Vitreous enamel

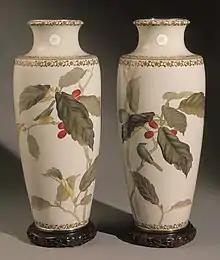
Imperial vases by Ando Jubei, with the chrysanthemum crests of the Imperial family, using to slightly raise the design; Khalili Collection of Japanese Art

Japanese artists did not make three-dimensional enamelled objects until the 1830s but, once the technique took hold based on analysis of Chinese objects, it developed very rapidly, reaching a peak in the Meiji and Taishō eras (late 19th/early 20th century). Enamel had been used as decoration for metalwork since about 1600, and Japanese cloisonné was already exported to Europe before the start of the Meiji era in 1868. Cloisonné is known in Japan as , literally "seven treasures". This refers to richly coloured substances mentioned in Buddhist texts. The term was initially used for colourful objects imported from China. According to legend, in the 1830s Kaji Tsunekichi broke open a Chinese enamel object to examine it, then trained many artists, starting off Japan's own enamel industry.